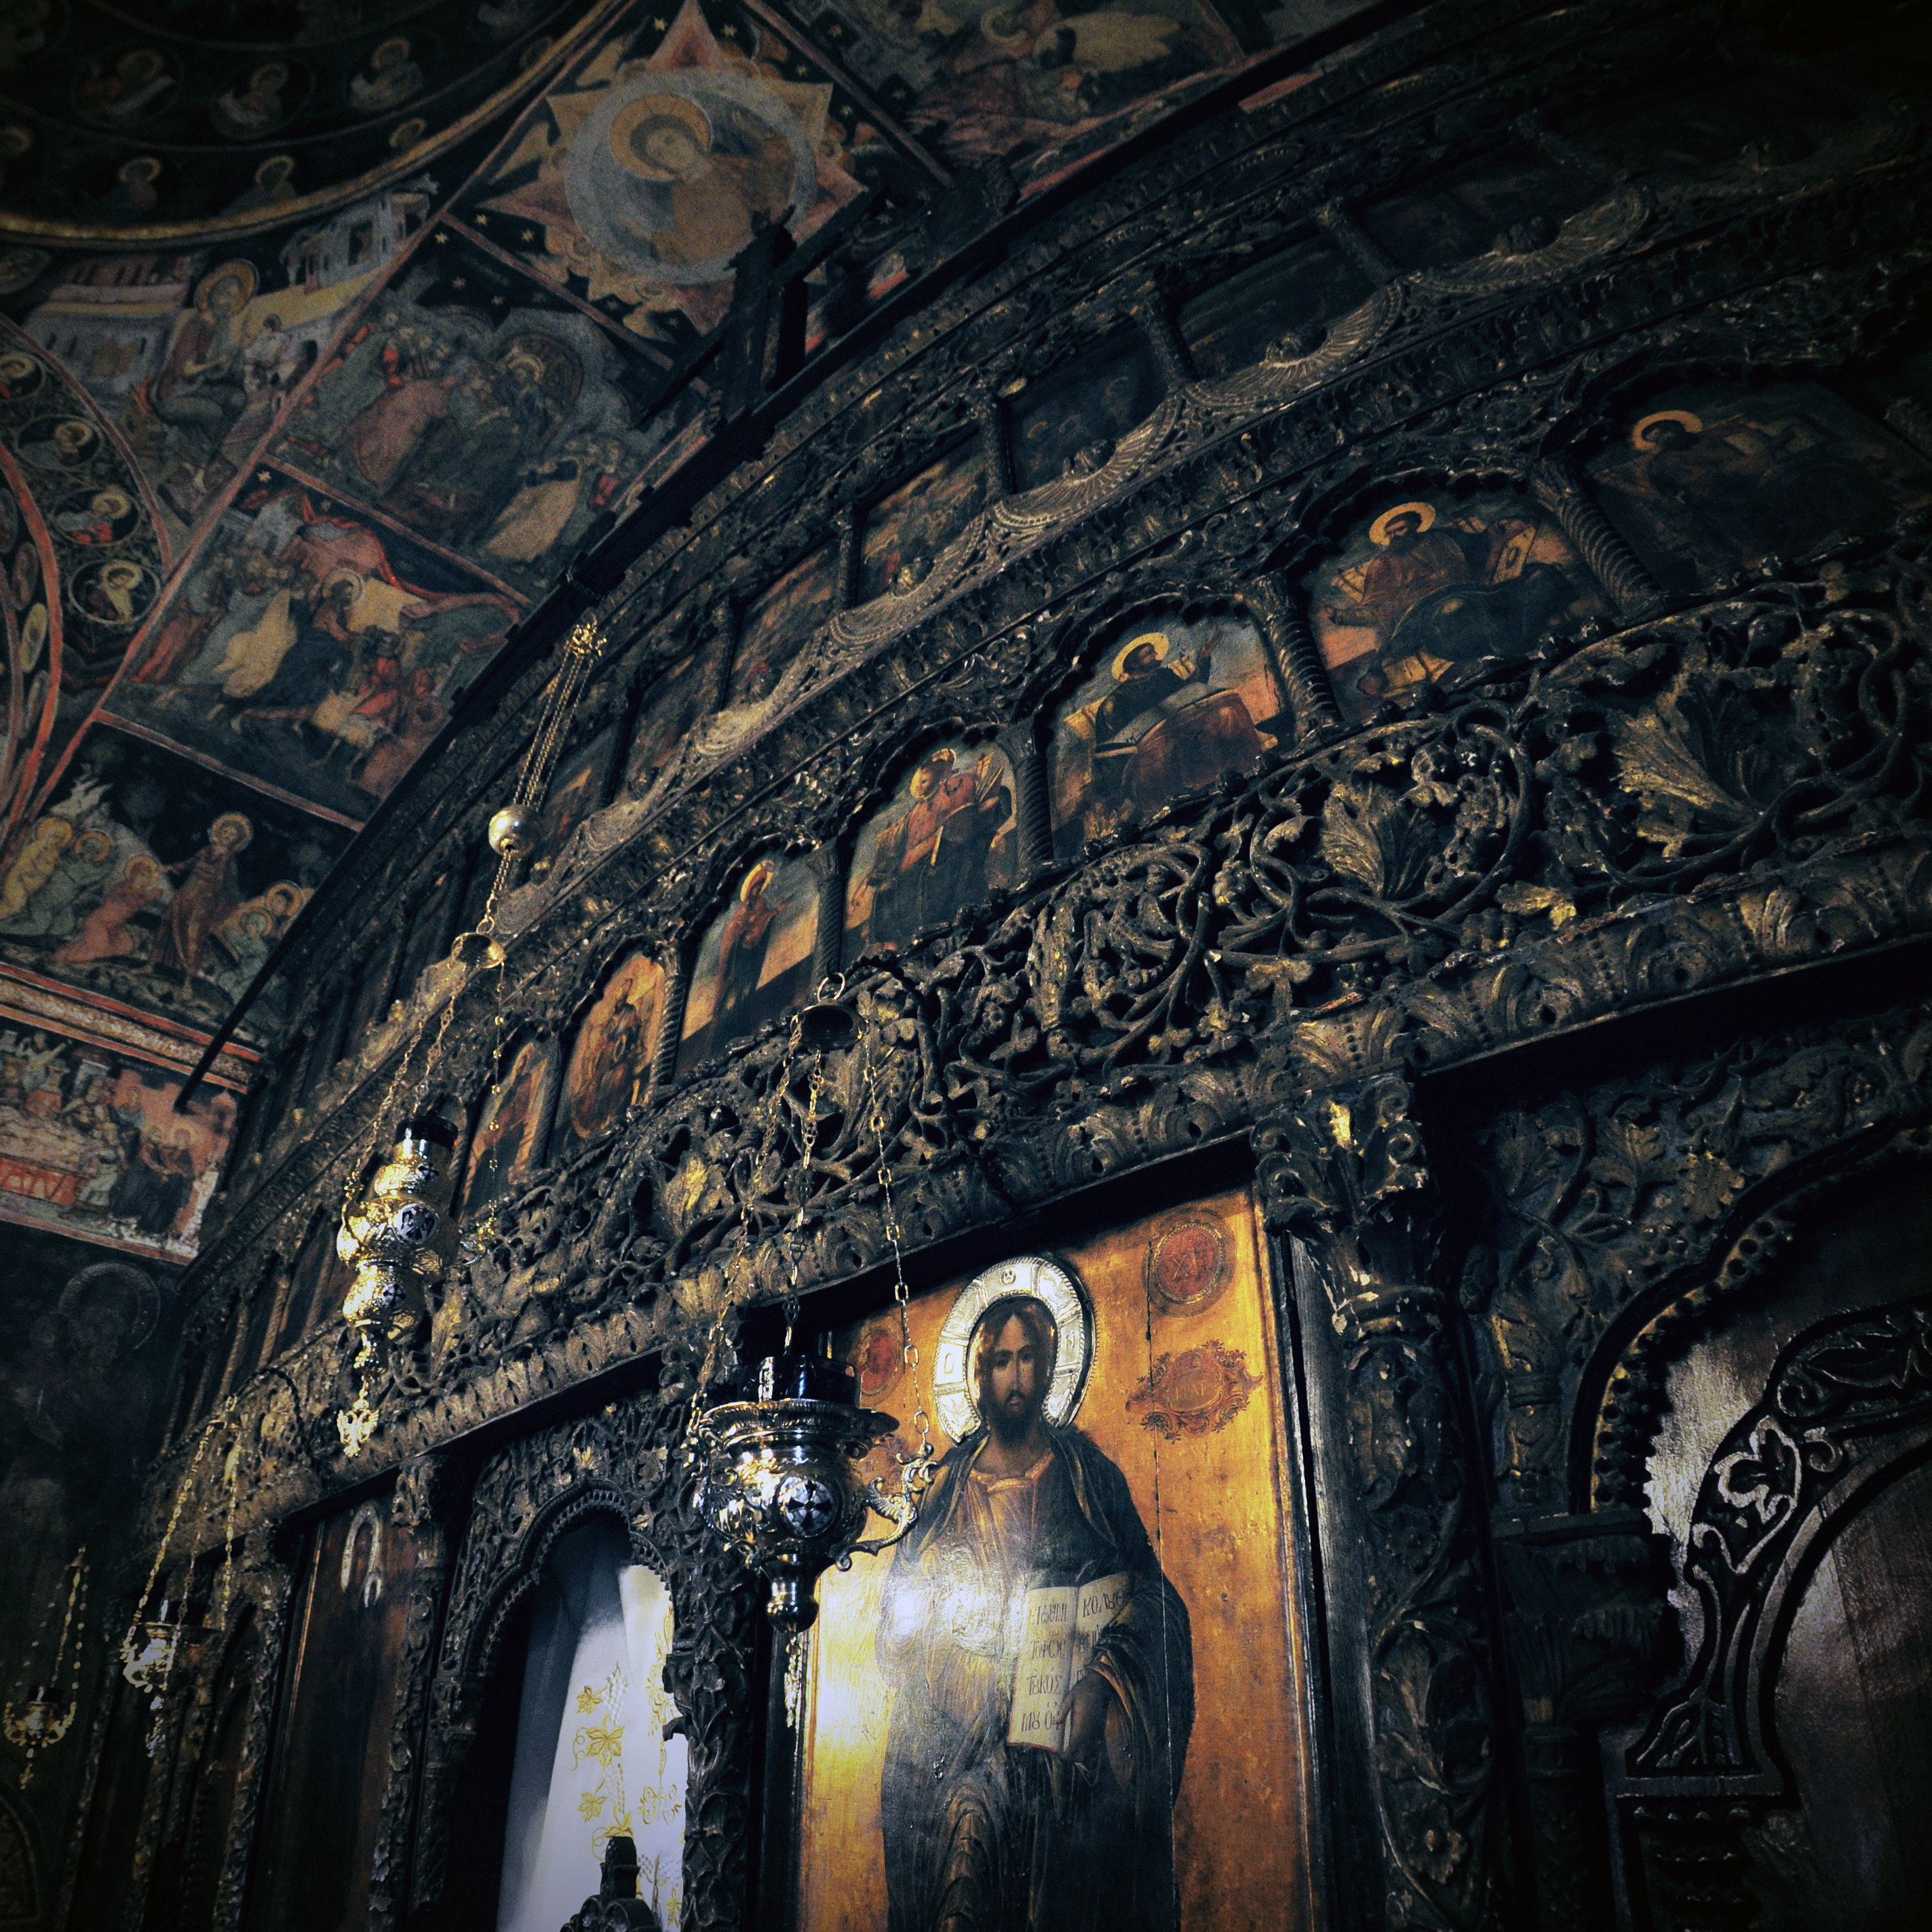
architecture, photography, interior, building, monument, photo, religion, darkness, church, cathedral, christian, photos, religious, art, cool image, de, temple, iconography, symmetry, churches, fisheye, fotografie, christianity, romana, orthodox, eastern, fresco, dome, murals, romania, bucharest, bor, biserica, arhitectura, wallachia, orthodoxy, naos, romanian, eikn, iconostas, iconostasis, ortodoxa, patrimoniu, ortodox, fresca, frescoes, ortodoxia, ortodoxie, cretinism, cretin, ecclesiastical, bisericeasc, cladire, edificiu, bucuresti, valahia, tararomaneasca, brancovenesc, brncoveneasc, brancoveanu, brincoveanustyle, brancovan, constantinbrncoveanu, mogosoaia, lmiifiima1529802, ancient history